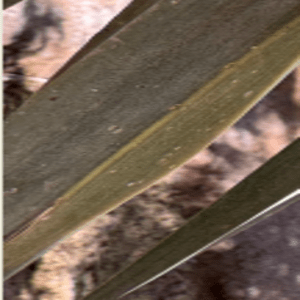
Label: Rachis Blight